Wilf McGuinness

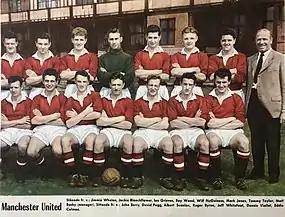
McGuinness (back row, fourth from the right) in a Manchester United team photo in 1957

As a player, McGuinness captained Manchester, Lancashire and England at schoolboy level, and signed for Manchester United in January 1953. He made his first team debut against Wolverhampton Wanderers on 8 October 1955, turning 18 later that month. Competition for places was fierce but he played in enough matches to qualify for a medal when United won the 1956–57 Football League.